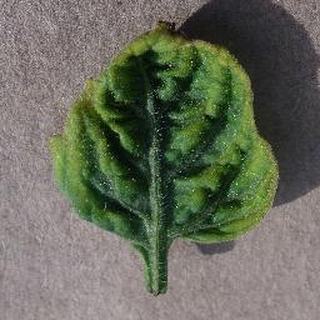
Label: tomato_yellow_leaf_curl_virus